William Henry Furness

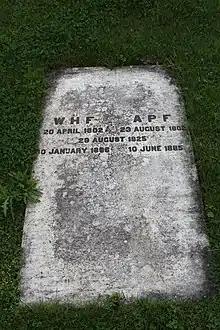
William Henry Furness grave at Laurel Hill Cemetery

He died on January 30, 1896, and was interred at Laurel Hill Cemetery in Philadelphia.